Woodland Park (Columbus, Ohio)

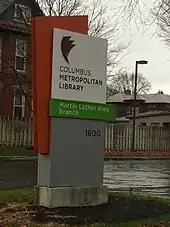
The Martin Luther King Branch of the Columbus library on E. Long Street

Woodland Park includes a stretch of Broad Street that is included in the East Broad Street Historic District. East Broad Street contains multiple structures that were constructed in the early 1900s, with 88% being residential in nature. These structures represent the height of Broad Street's development.